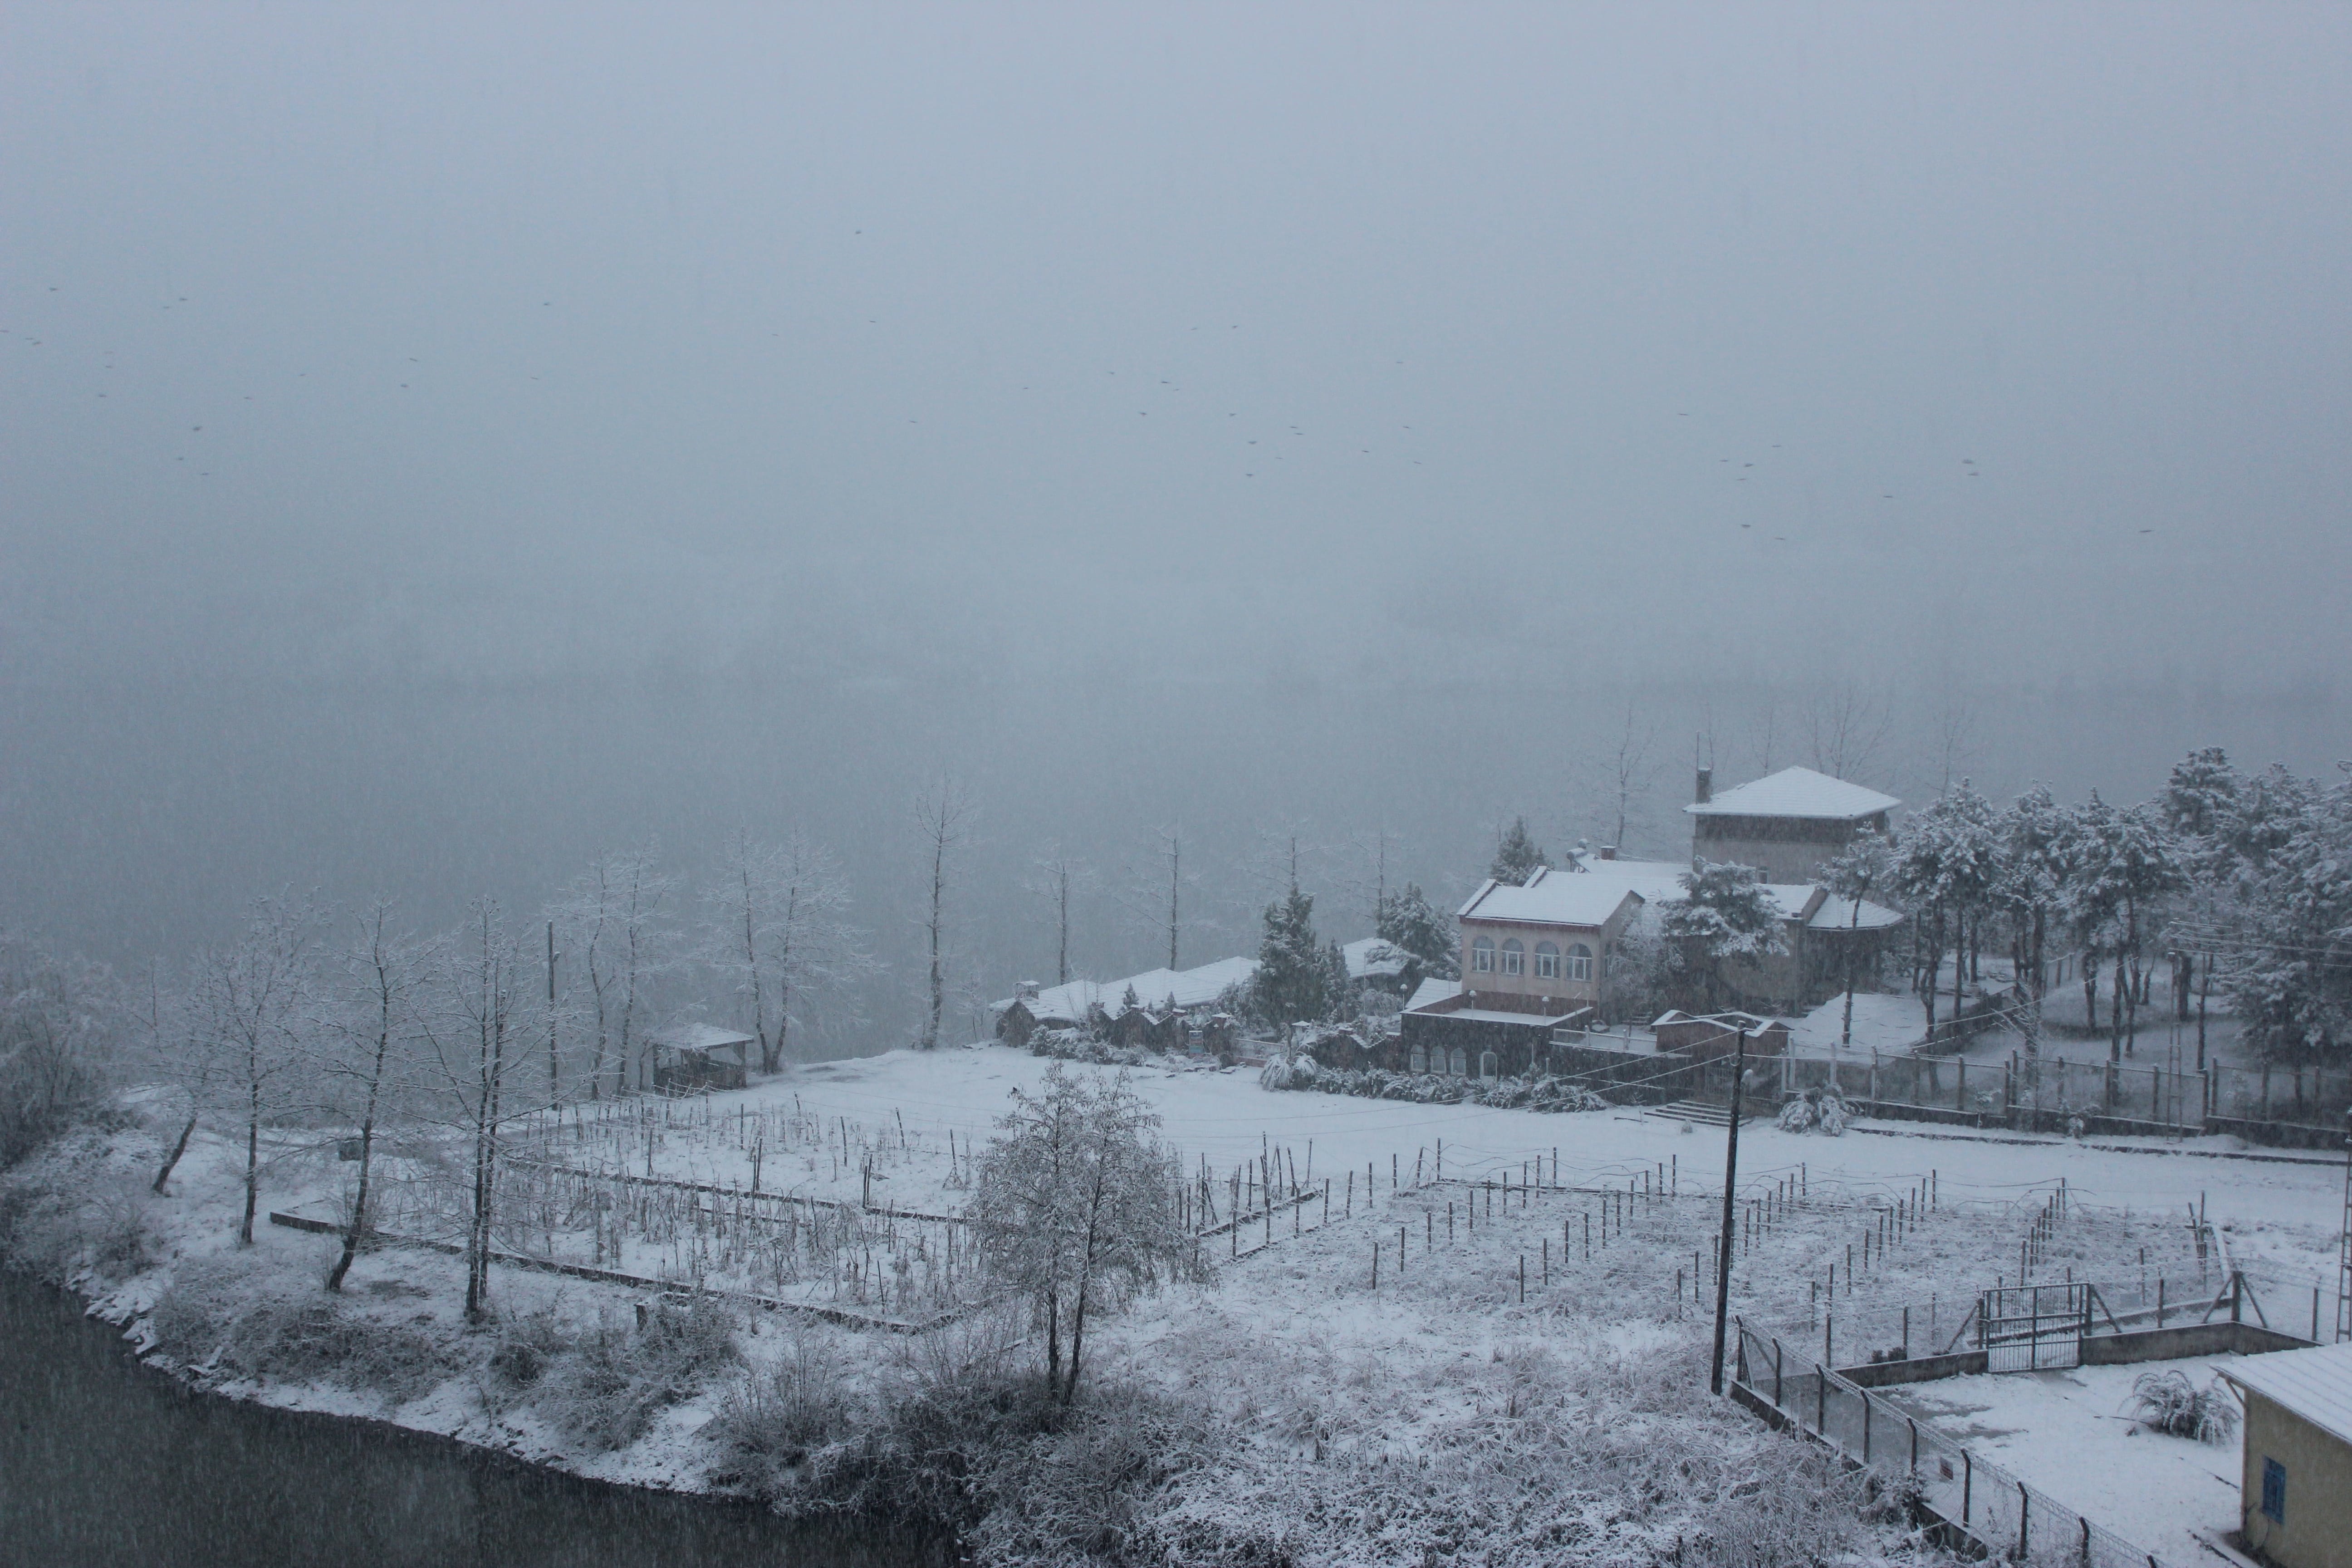
snow, winter, weather, season, blizzard, freezing, atmospheric phenomenon, winter storm